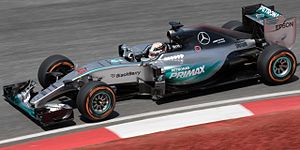
Formel 1 2015
Formel 1 2015 er 2015-sæsonen af verdensmesterskabet i Formel 1. Det er 66. gang mesterskaberne bliver afholdt. Sæsoner består af 19 grand prixer, med ti deltagende konstruktører.